The Churkendoose

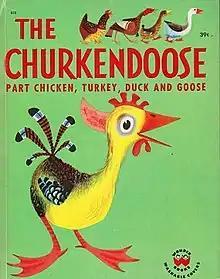
First edition

The Churkendoose: Part Chicken, Turkey, Duck and Goose is a 1946 children's book by Ben Ross Berenberg, illustrated by Dellwyn Cunningham. It was published by Grosset & Dunlap as a part of the Wonder Books. It was also published as "What am I? I'm a Churkendoose!" The story is seen as celebrating tolerance and diversity, and Berenberg wrote it for his daughter.